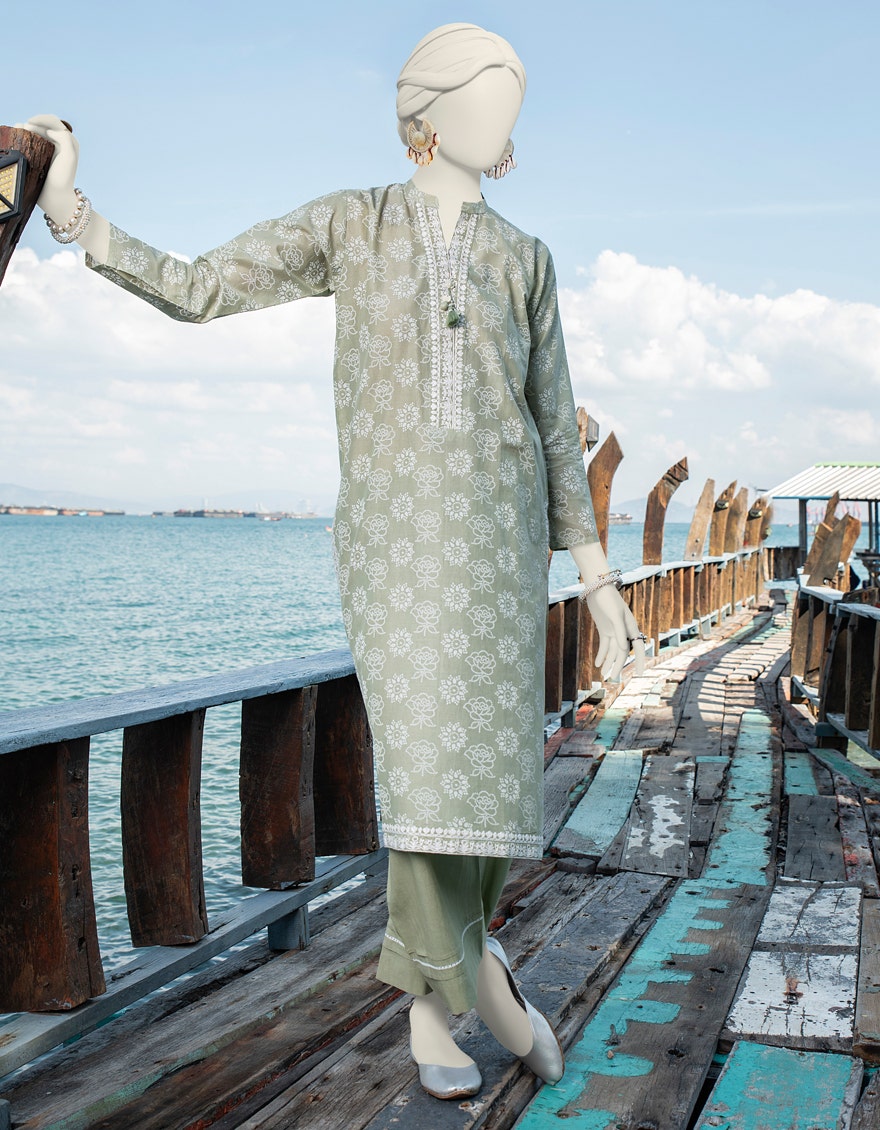
green multi embroidered cotton suit